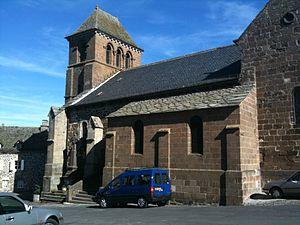
L'eglise de Trizac, datant du XI eme siecle
Trizac est une commune française située dans le département du Cantal, en région Auvergne-Rhône-Alpes.
L'église Saint-Beauzire est une église catholique située à Trizac, en France.